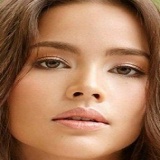
diễn viên Yaya